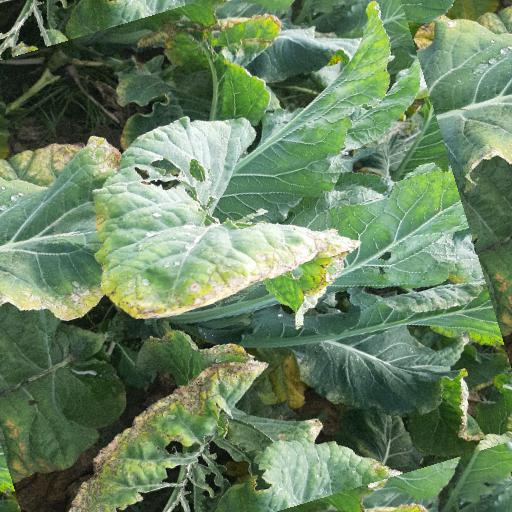
Label: Black Rot